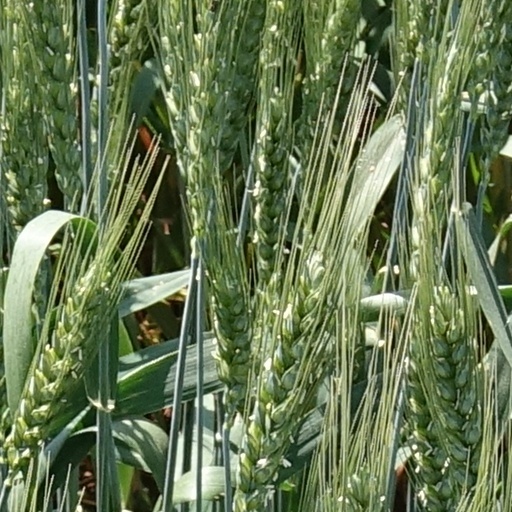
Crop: wheat